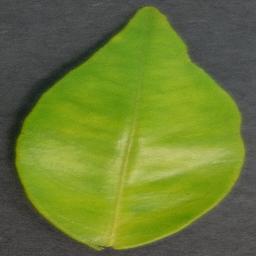
Label: Orange___Haunglongbing_(Citrus_greening)